Newark Riverfront Park

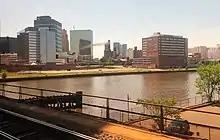
North of Newark Penn Station

Phase 2, adjacent to the existing Riverbank Park downstream of the Jackson Street Bridge, opened in 2013 with it one of the more prominent visual elements of the park, a fluorescent orange boardwalk with four large orange poles, viewable from trains on the Northeast Corridor downstream of Newark Penn Station.